Silent Tongue

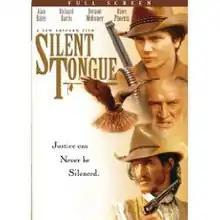

Silent Tongue is a 1994 American Western horror film written and directed by Sam Shepard. It was filmed in the spring of 1992, but not released until 1994. It was filmed near Roswell, New Mexico and features Richard Harris, Sheila Tousey, Alan Bates, Dermot Mulroney and River Phoenix.